Irén Pavlics

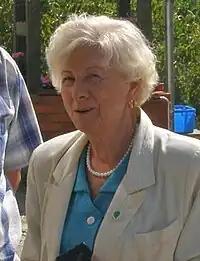
Irén Pavlics

Irén Pavlics (15 November 1934 – 2 February 2022) was a Hungarian Slovene author and editor.